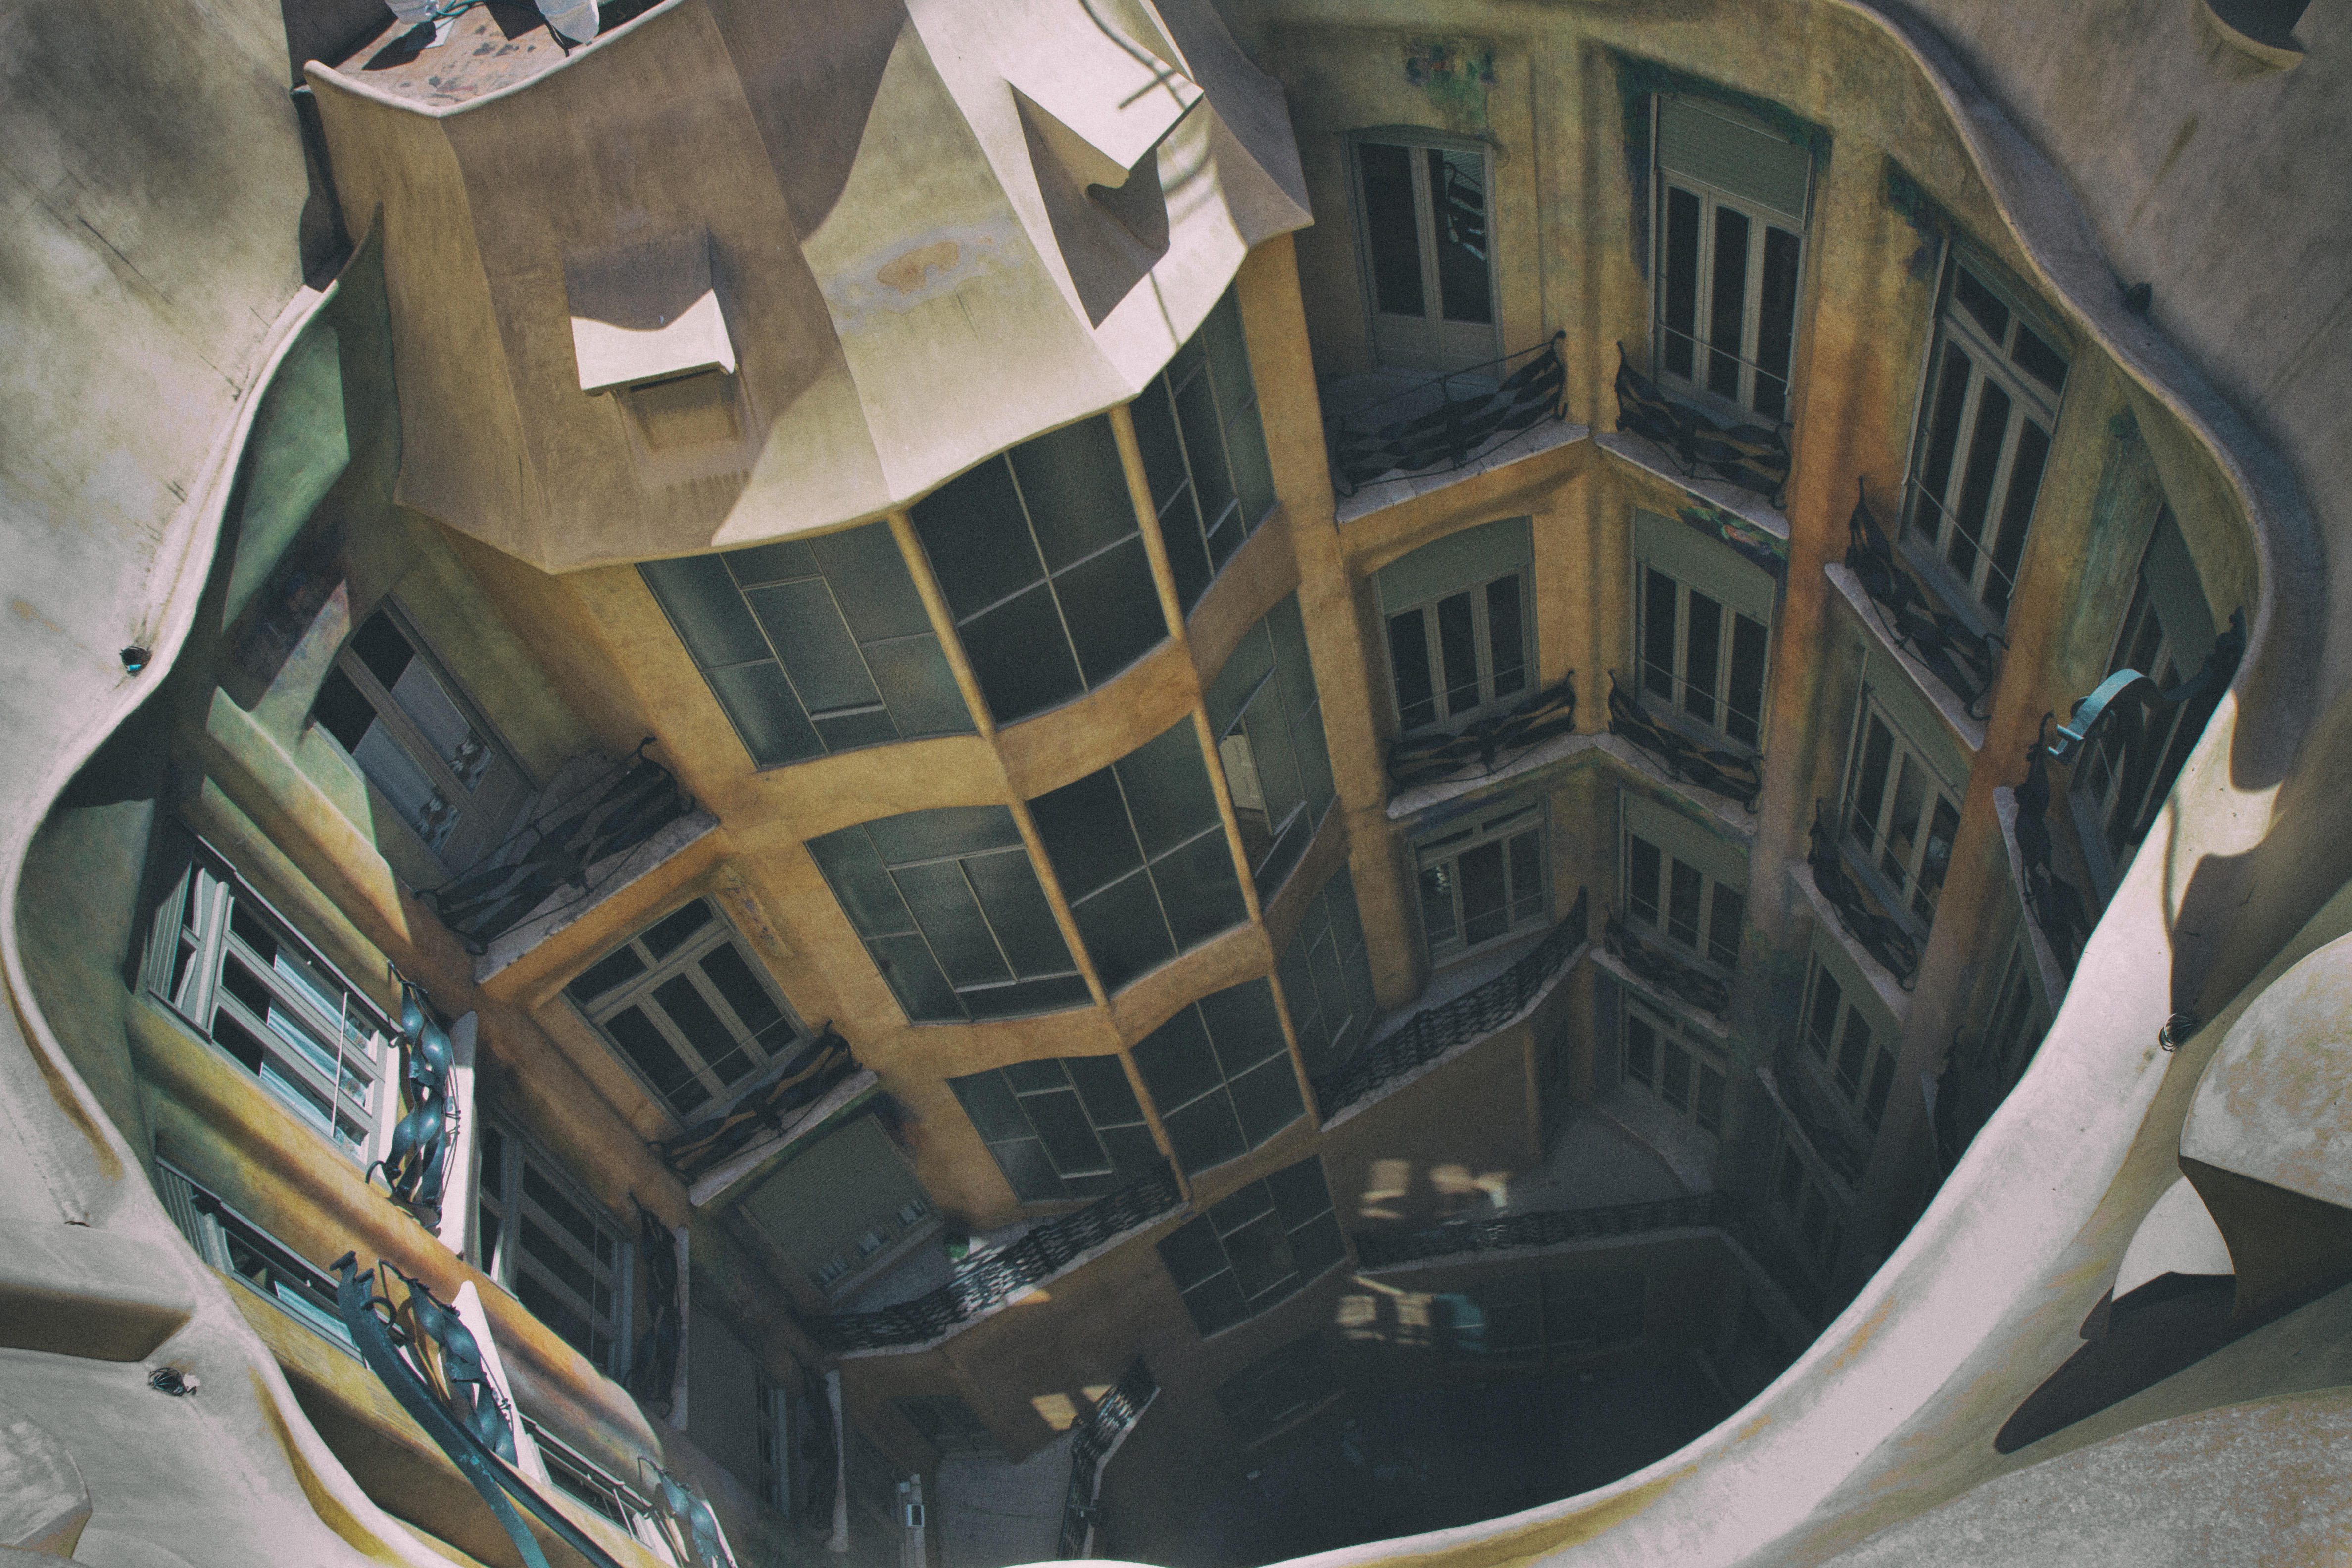
architecture, design, photography, building, house